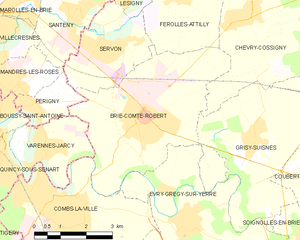
Carte des communes françaises Brie-Comte-Robert